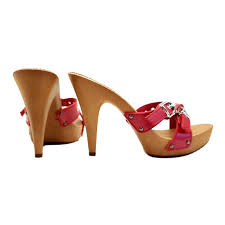
Label: Clog